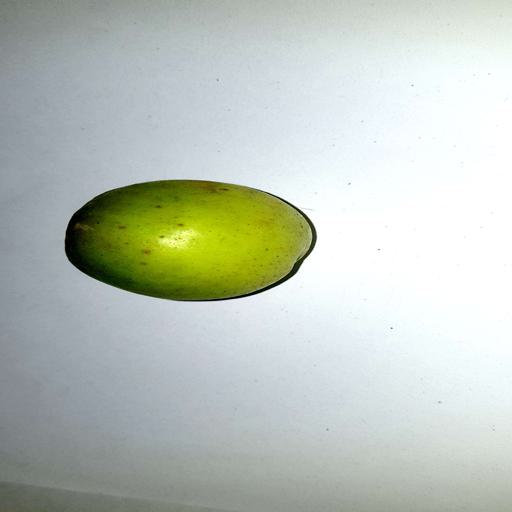
Label: healthy